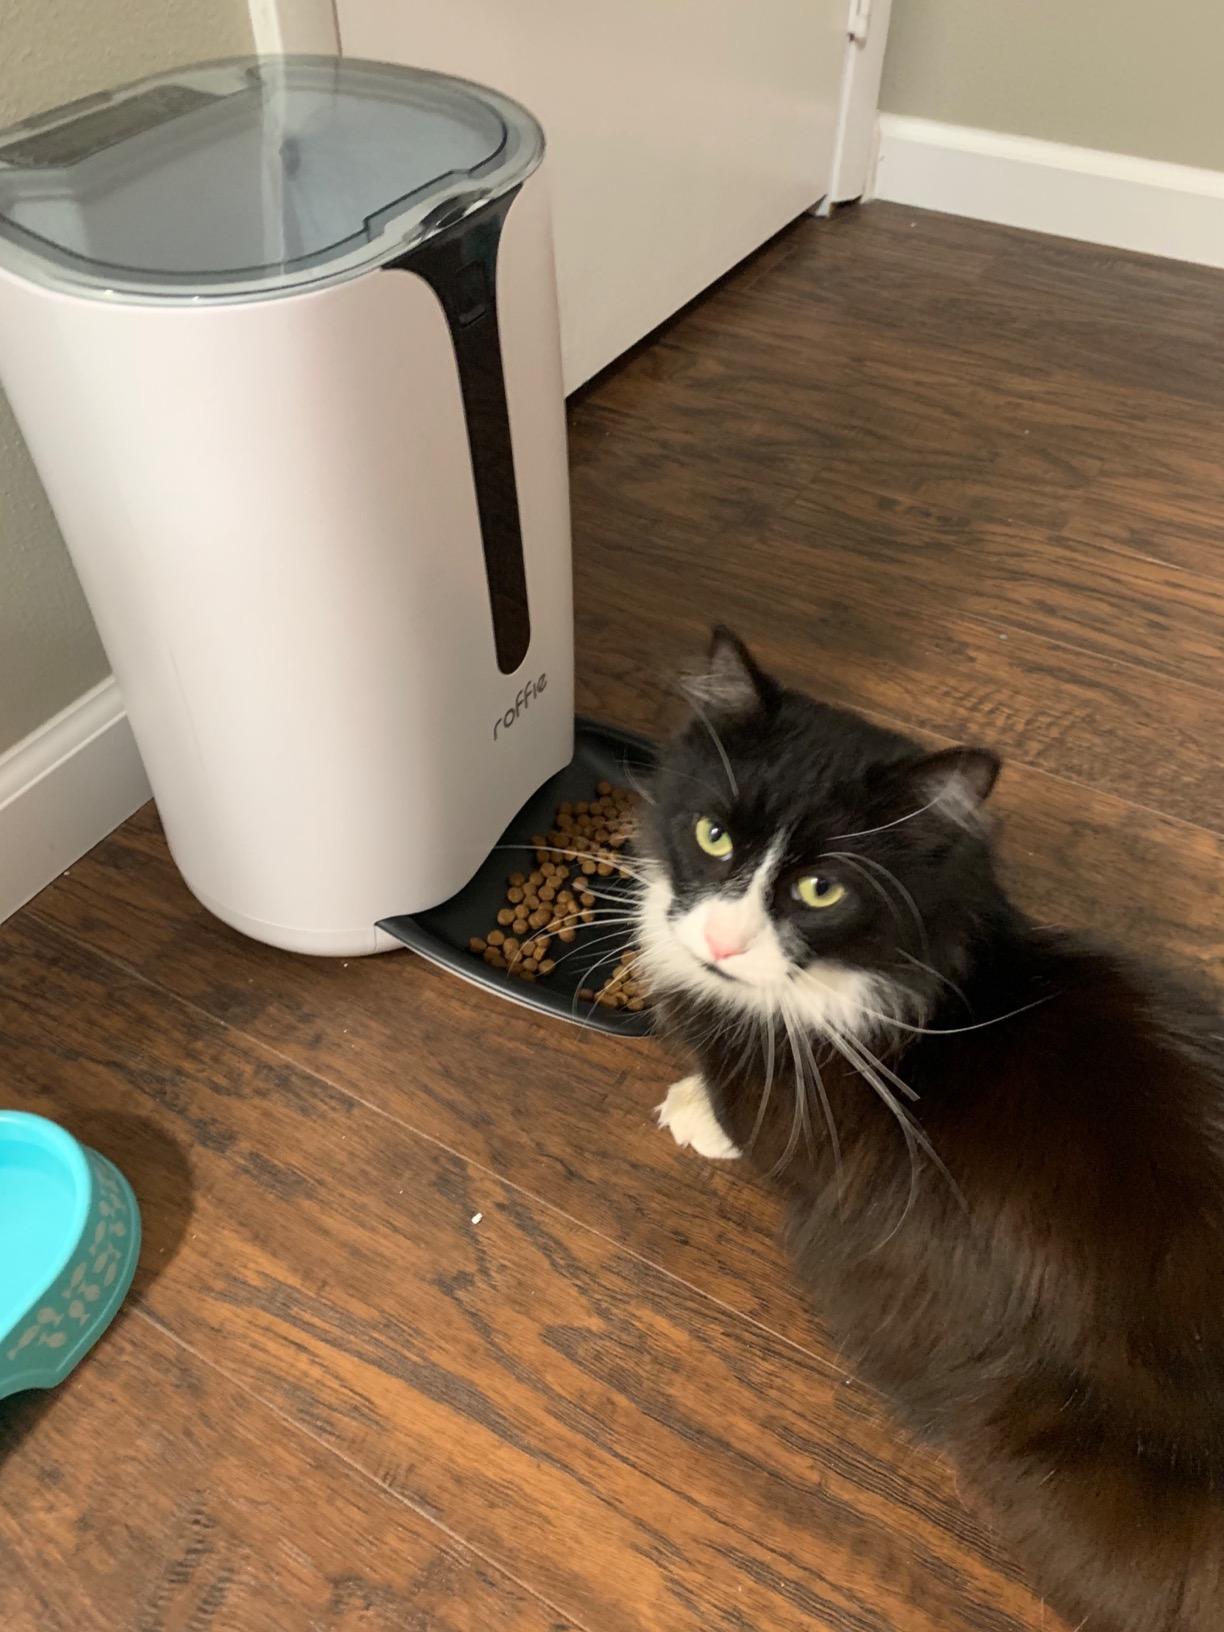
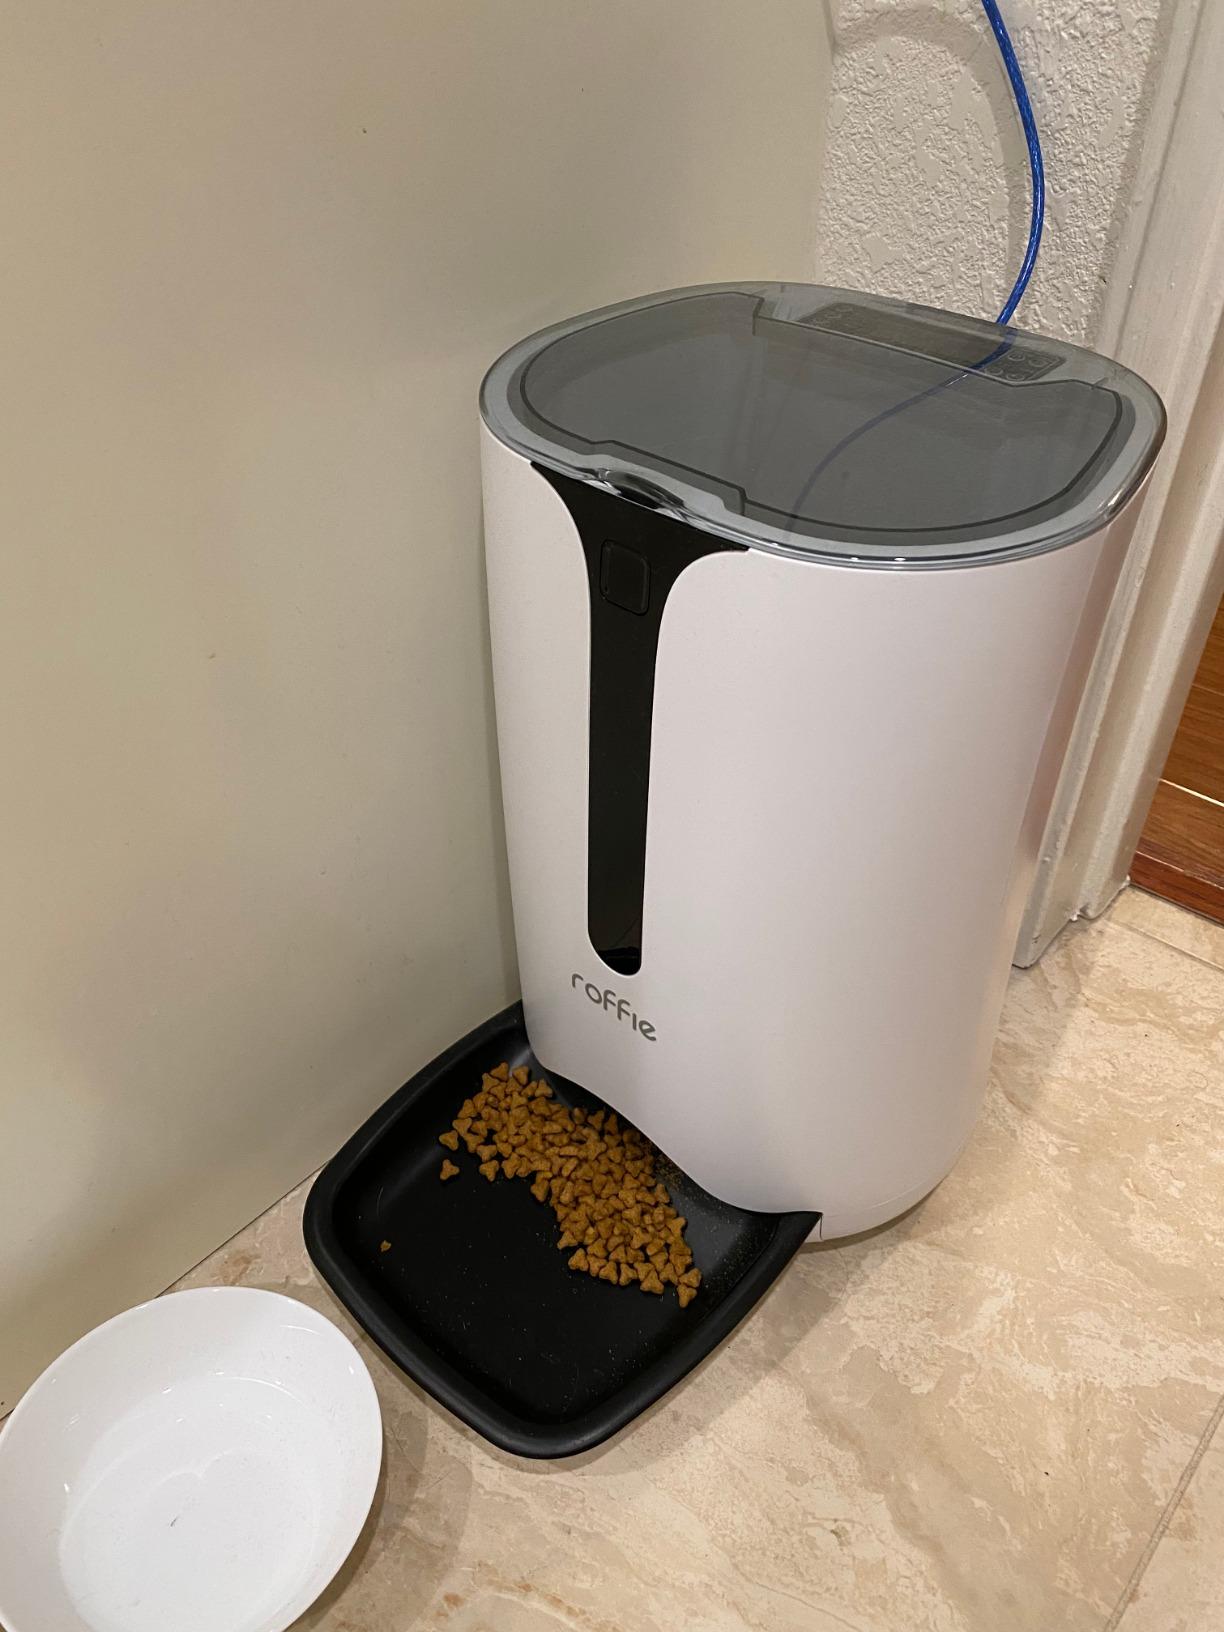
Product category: items_feeder
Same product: yes